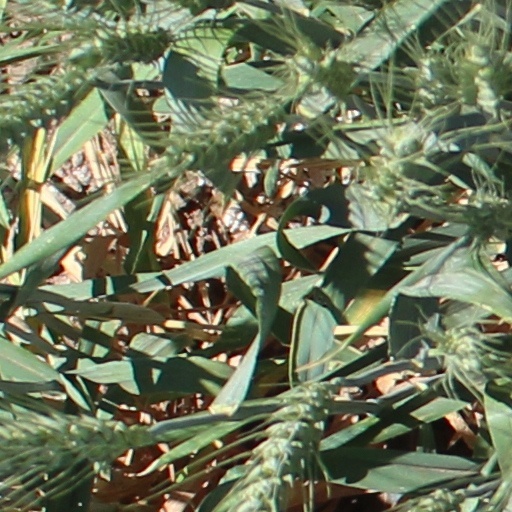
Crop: wheat